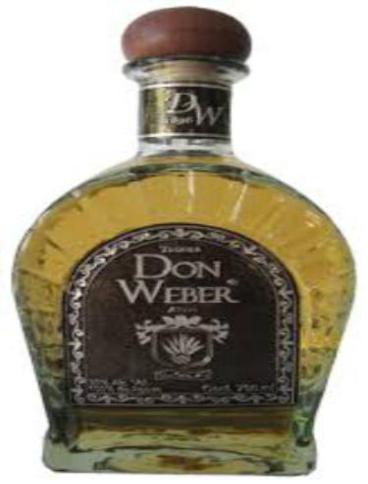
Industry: Food